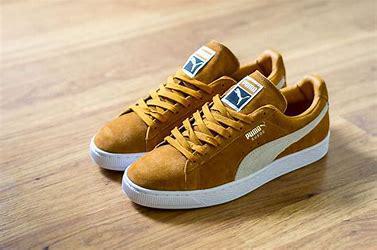
Brand: Puma
Model: Suede XL